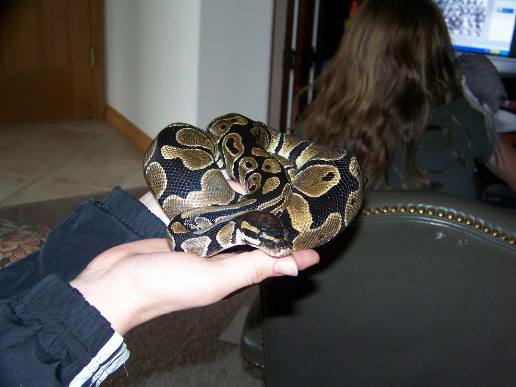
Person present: Yes